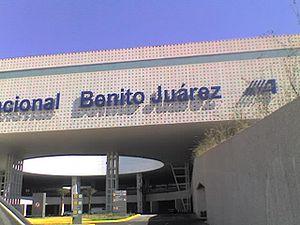
L'aéroport international Benito-Juárez de Mexico se situe au nord-est de la ville de Mexico au Mexique.